Maurice Gamelin

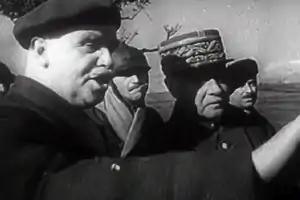
Gamelin (in kepi) seen in Frank Capra's film "Divide and Conquer"

The German wing that attacked further south was able to cross the River Meuse faster than anticipated, aided by heavy Luftwaffe aerial bombardment. Although almost all the crossings over the Meuse were destroyed by the French, one weir north of Sedan had been left intact and was only lightly defended. It was thus quickly captured and exploited by the Germans. Meanwhile, French guns were ordered to limit their firing in case they ran out of ammunition. German Colonel-General Heinz Guderian disregarded his orders, and attacked aggressively on this front. In response, Gamelin withdrew forces in this area so that they could defend Paris, thinking this was the Germans' objective, rather than the coast.